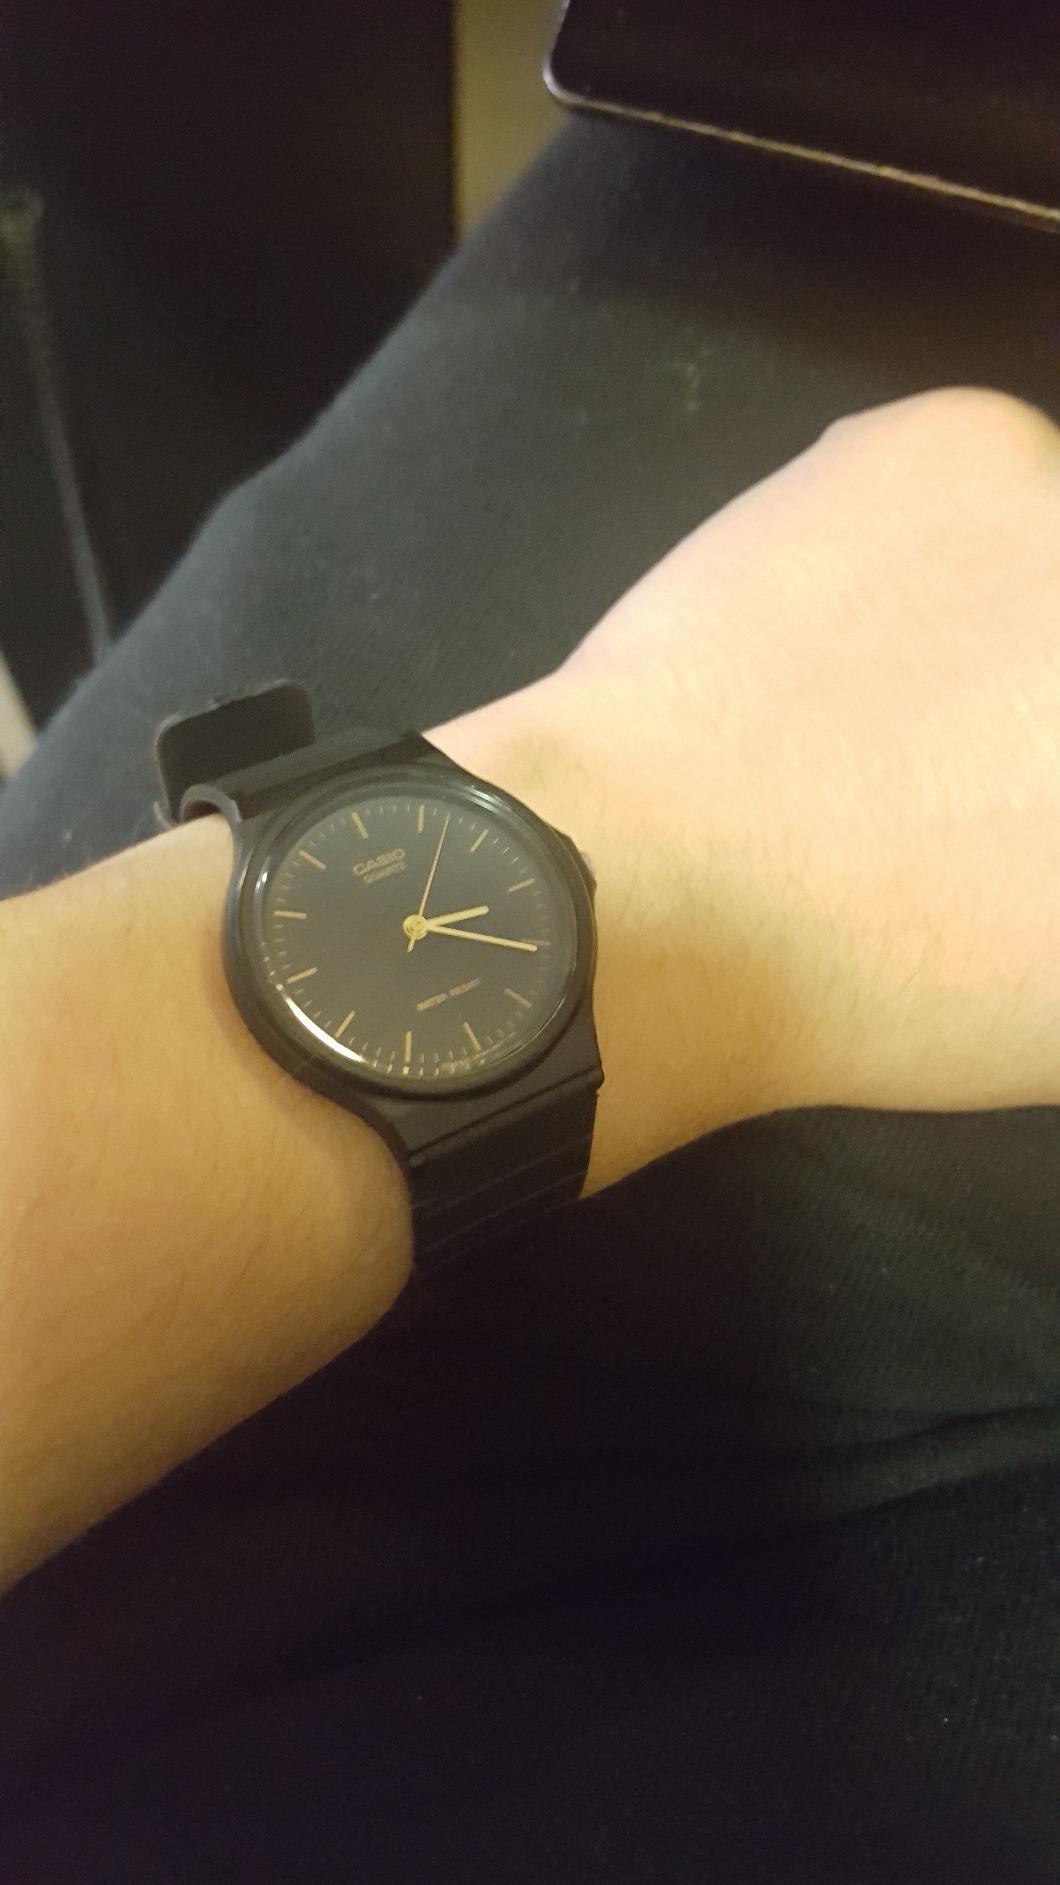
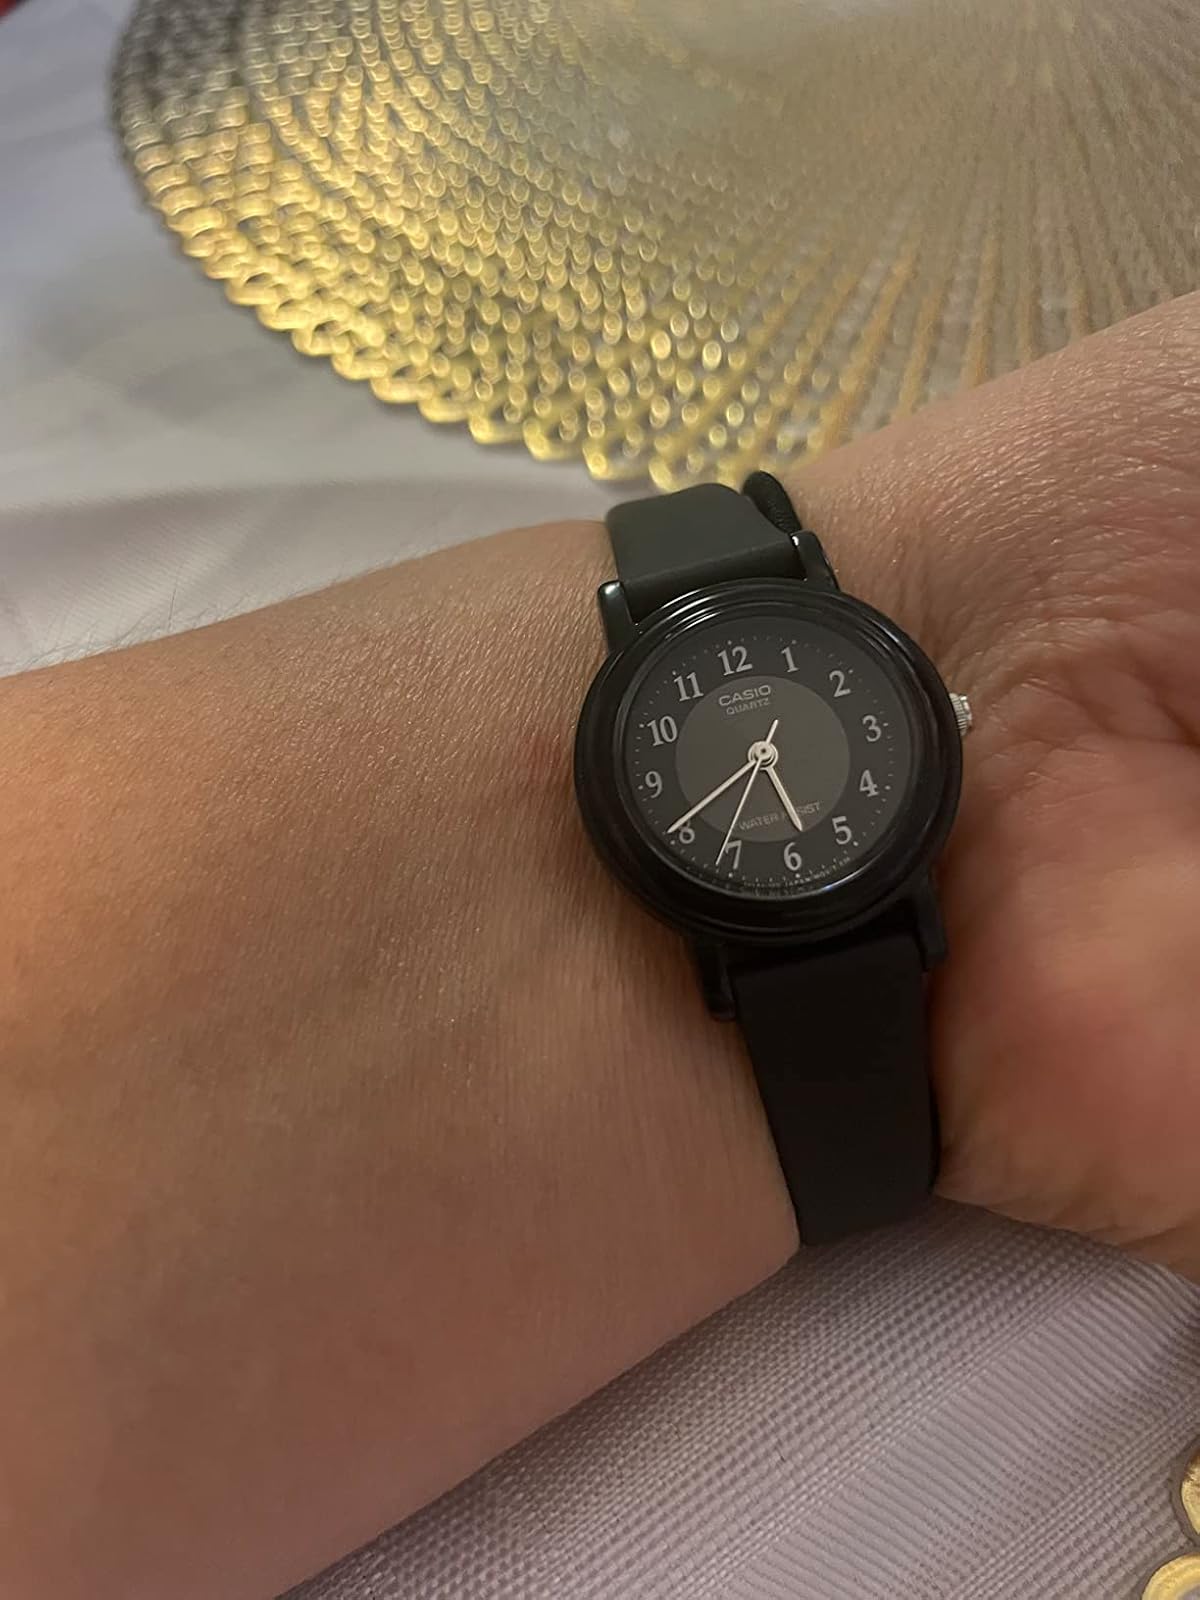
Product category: accessories_watch
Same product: no